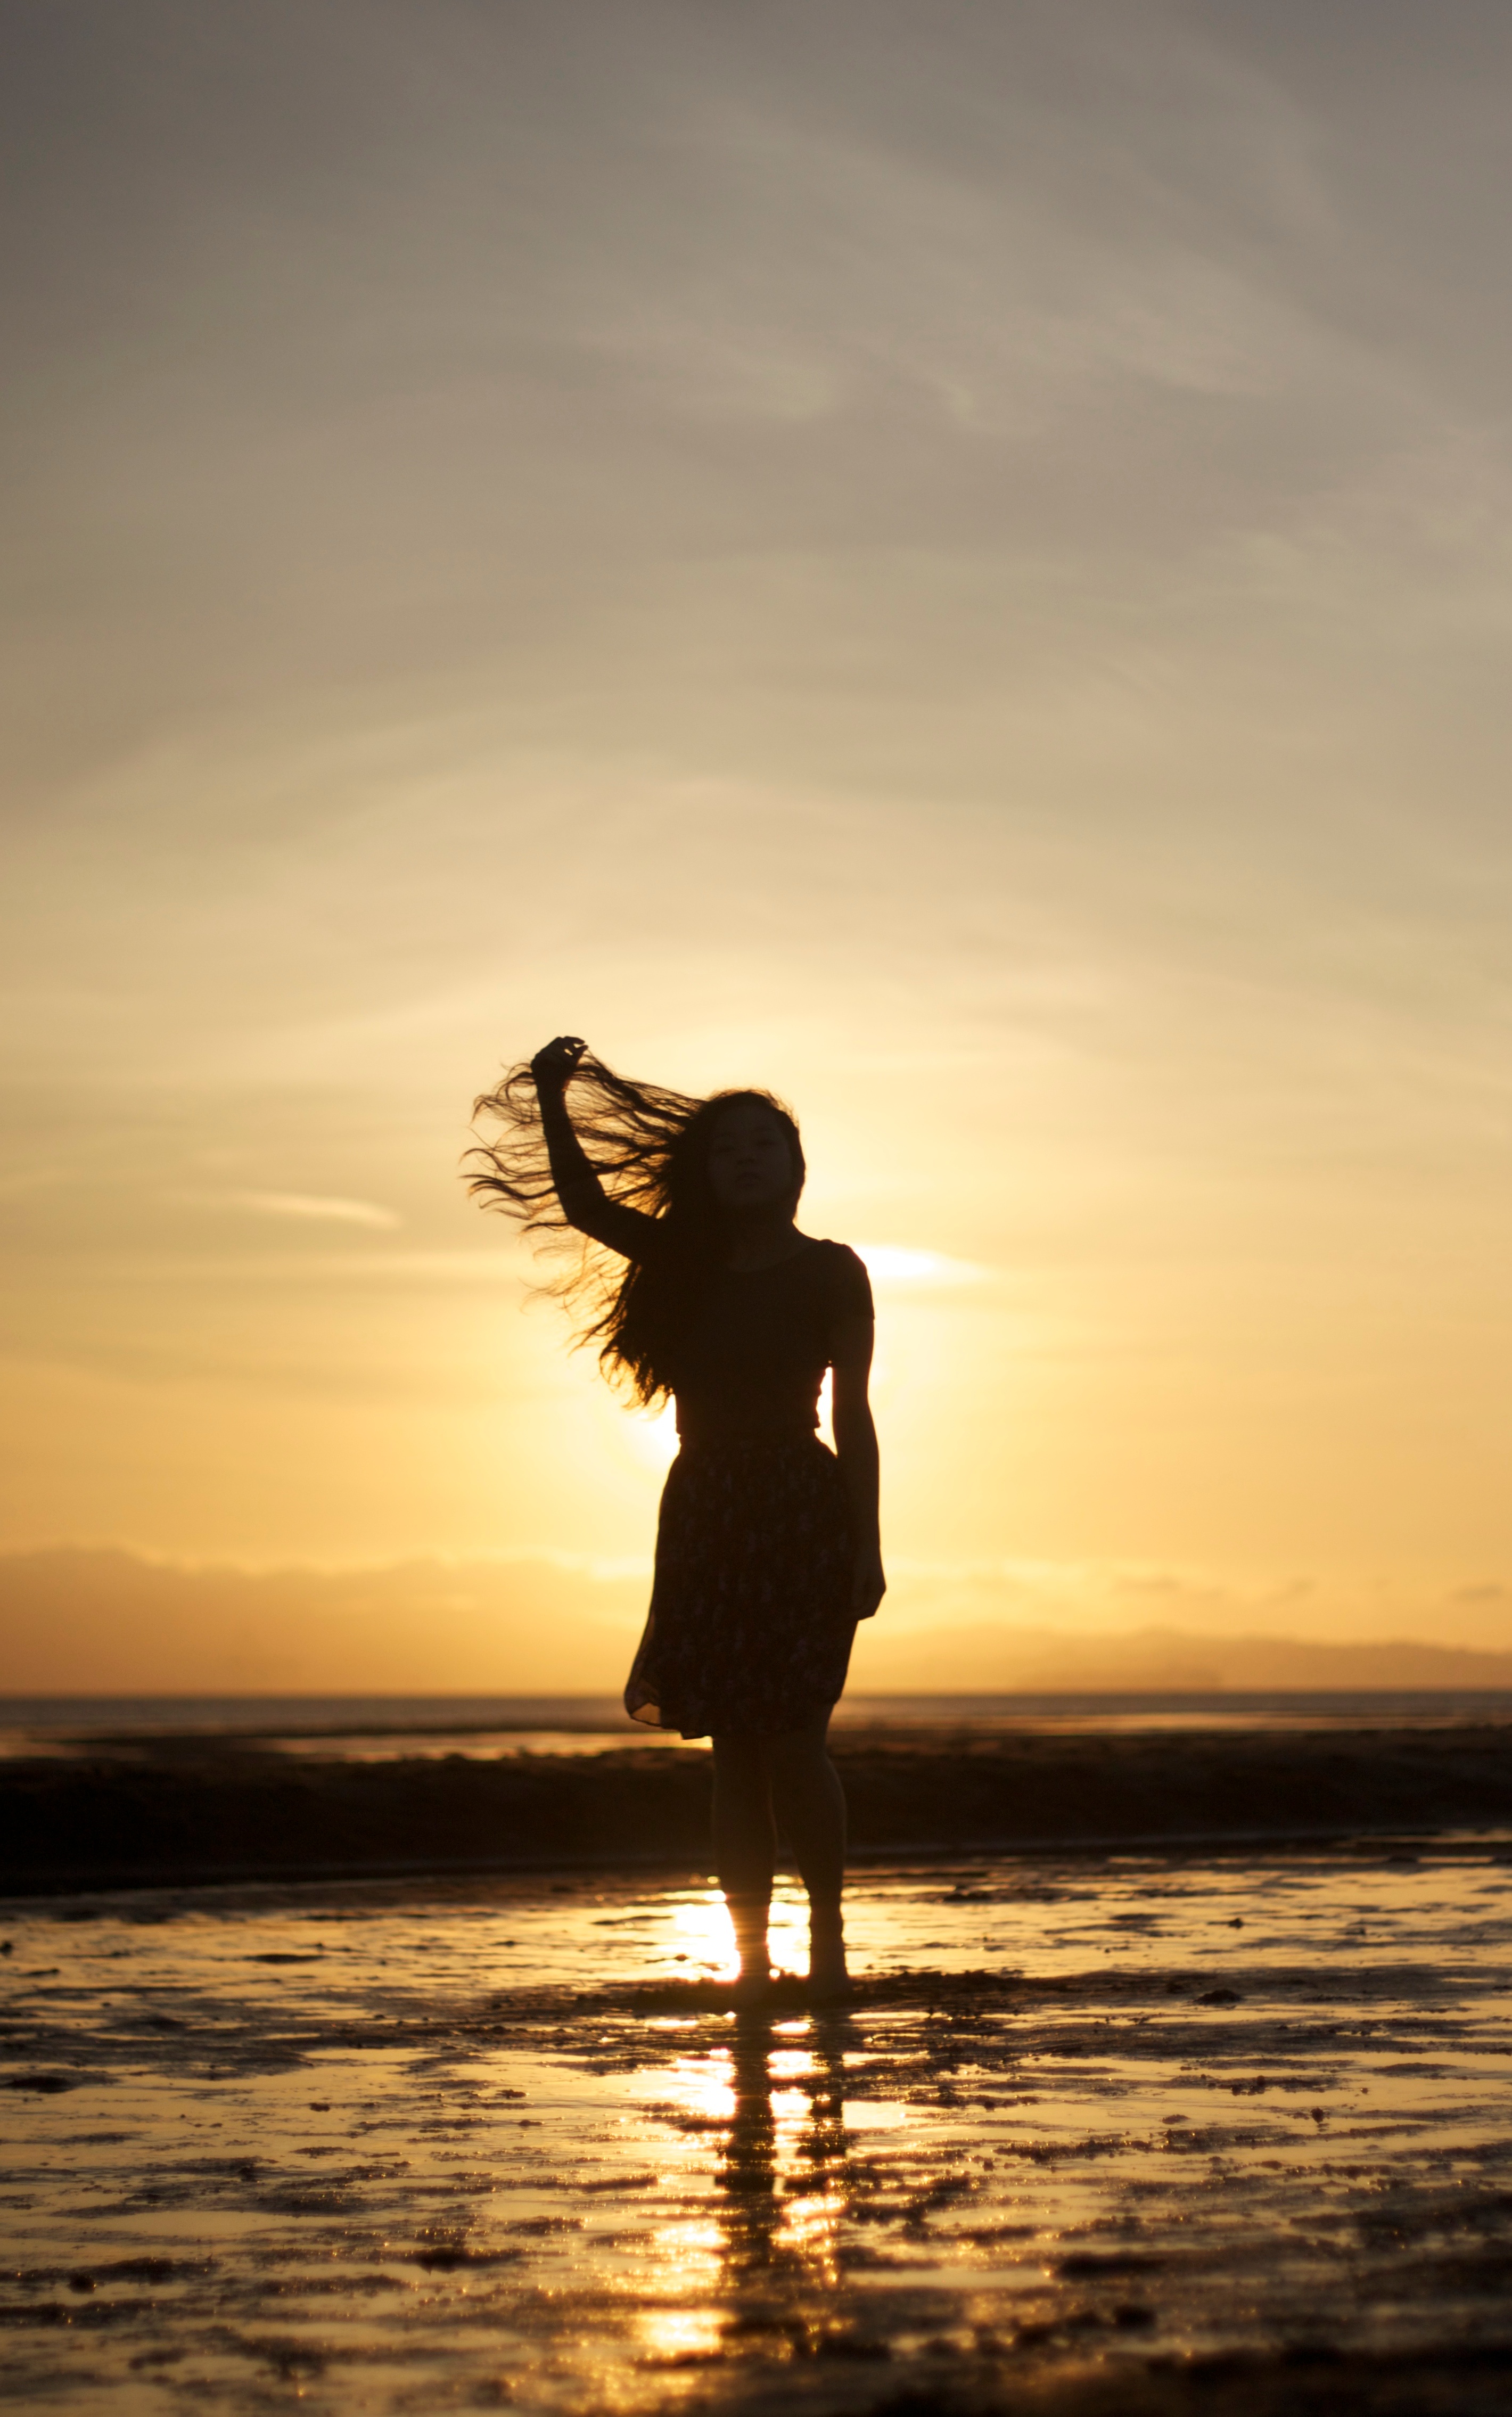
beach, sea, ocean, horizon, silhouette, sunrise, sunset, sunlight, morning, dawn, dusk, evening, romance